Lament of the Holy Cross

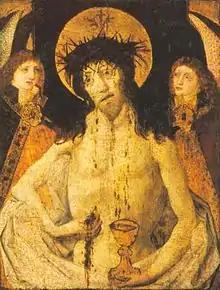
Lament of the Holy Cross

Lament of the Holy Cross is the monologue of Mary, who is painful and mourns her son Jesus Christ, standing under his cross. At first, she calls on people standing around her, urging them to show compassion and understanding. She then turns to her son, hoping to ease his sufferings and get closer to him. Later Mary gets angry and rebellious, and the text is completed with an appeal to all mothers to pray to God for their sons.